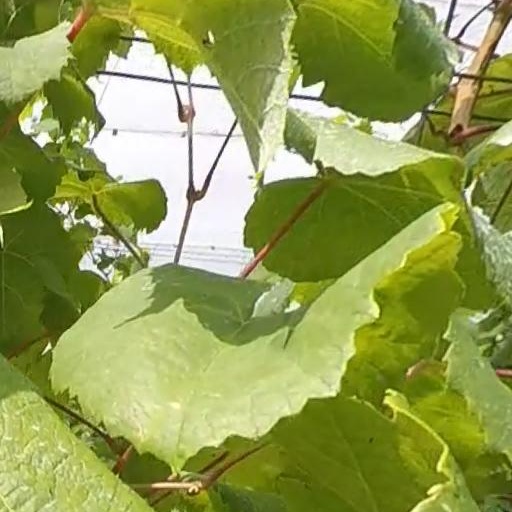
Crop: grape